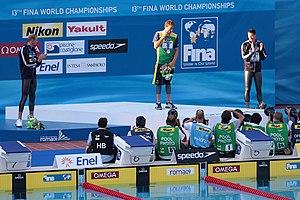
Podium du 100 m nage libre messieurs durant les Championnats du monde de natation 2009, Rome, Italie. De gauche à droite
Alain Bernard est un nageur français, né le 1ᵉʳ mai 1983 à Aubagne. Licencié au Cercle des nageurs d'Antibes, entraîné par Denis Auguin, sa carrière internationale au plus haut niveau s'étend de 2005 à 2012.